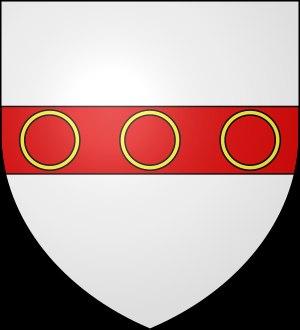
Hugues II de Bouville, chevalier et chambellan du roi de France Philippe le Bel.
Hugues III de Bouville né en 1275 est le fils de Hugues II de Bouville et de Marie de Chambly et frère de Jean IV de Bouville.